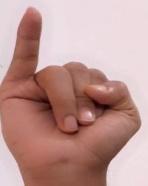
ASL sign: I